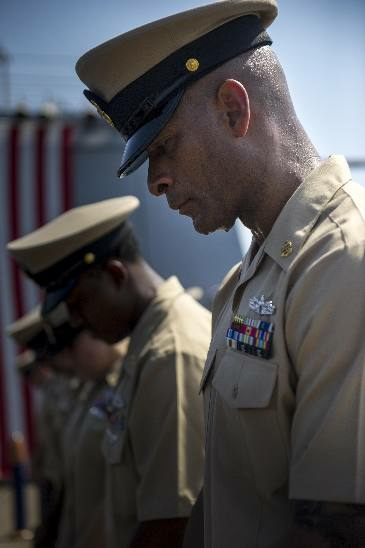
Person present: Yes